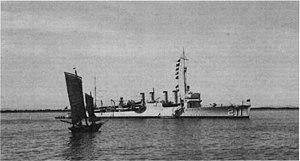
L'USS Alden (DD-211) est un destroyer de classe Clemson mis en service dans l'United States Navy au début des années 1920.